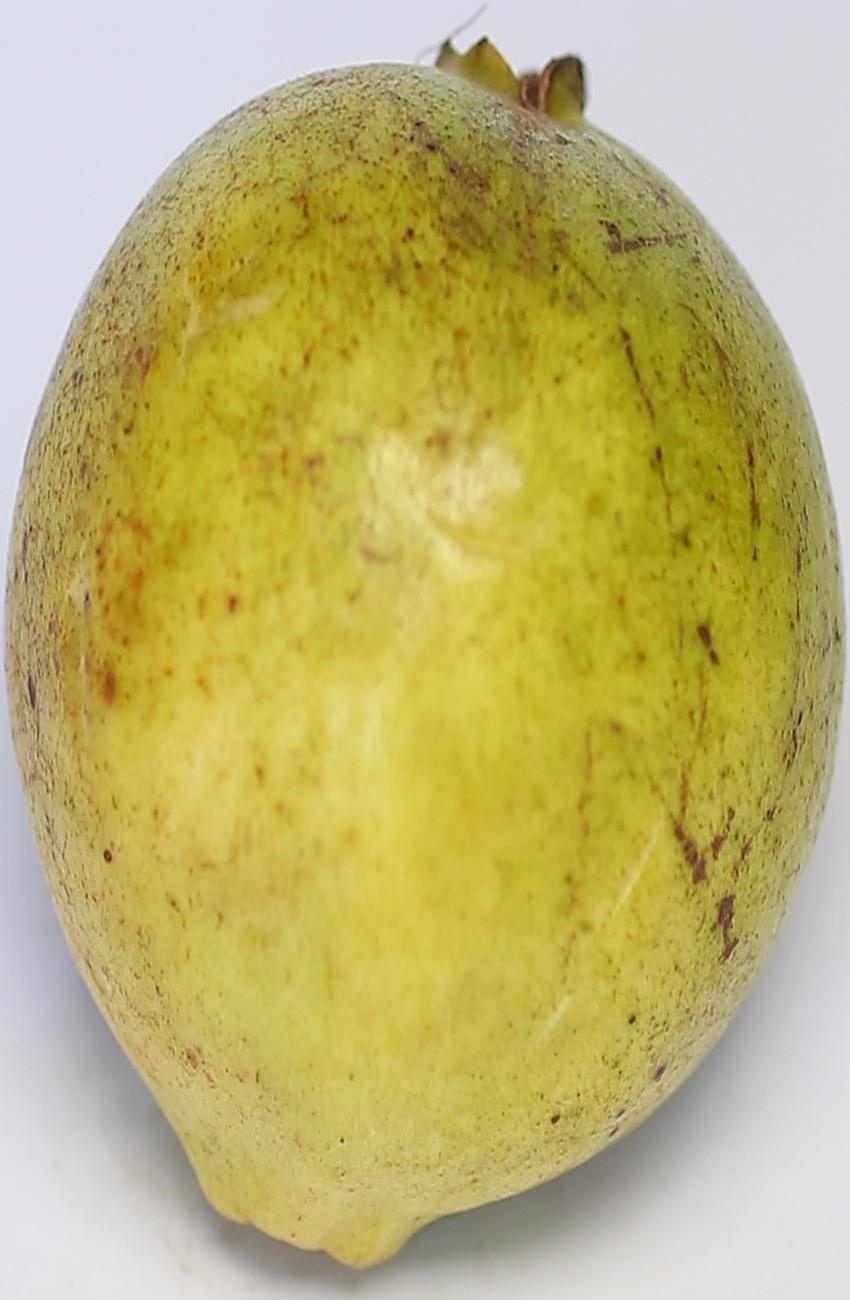
Maturity: mature-green
Variety: riyali